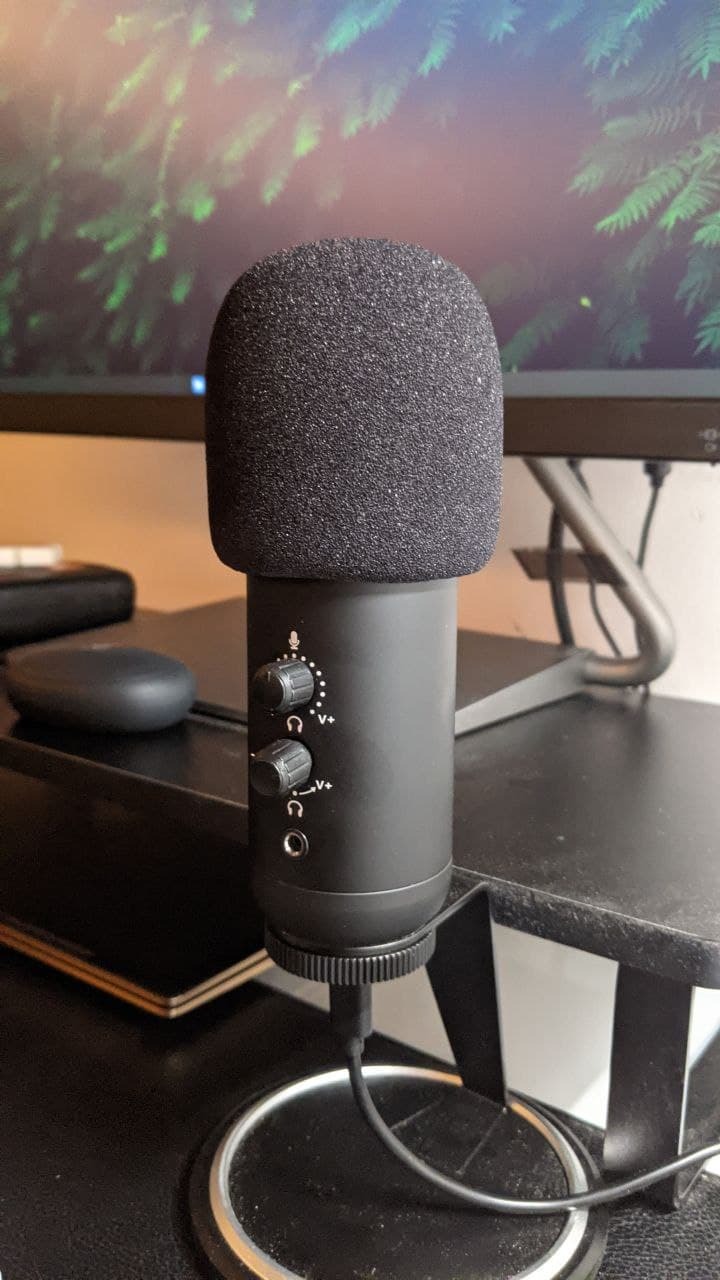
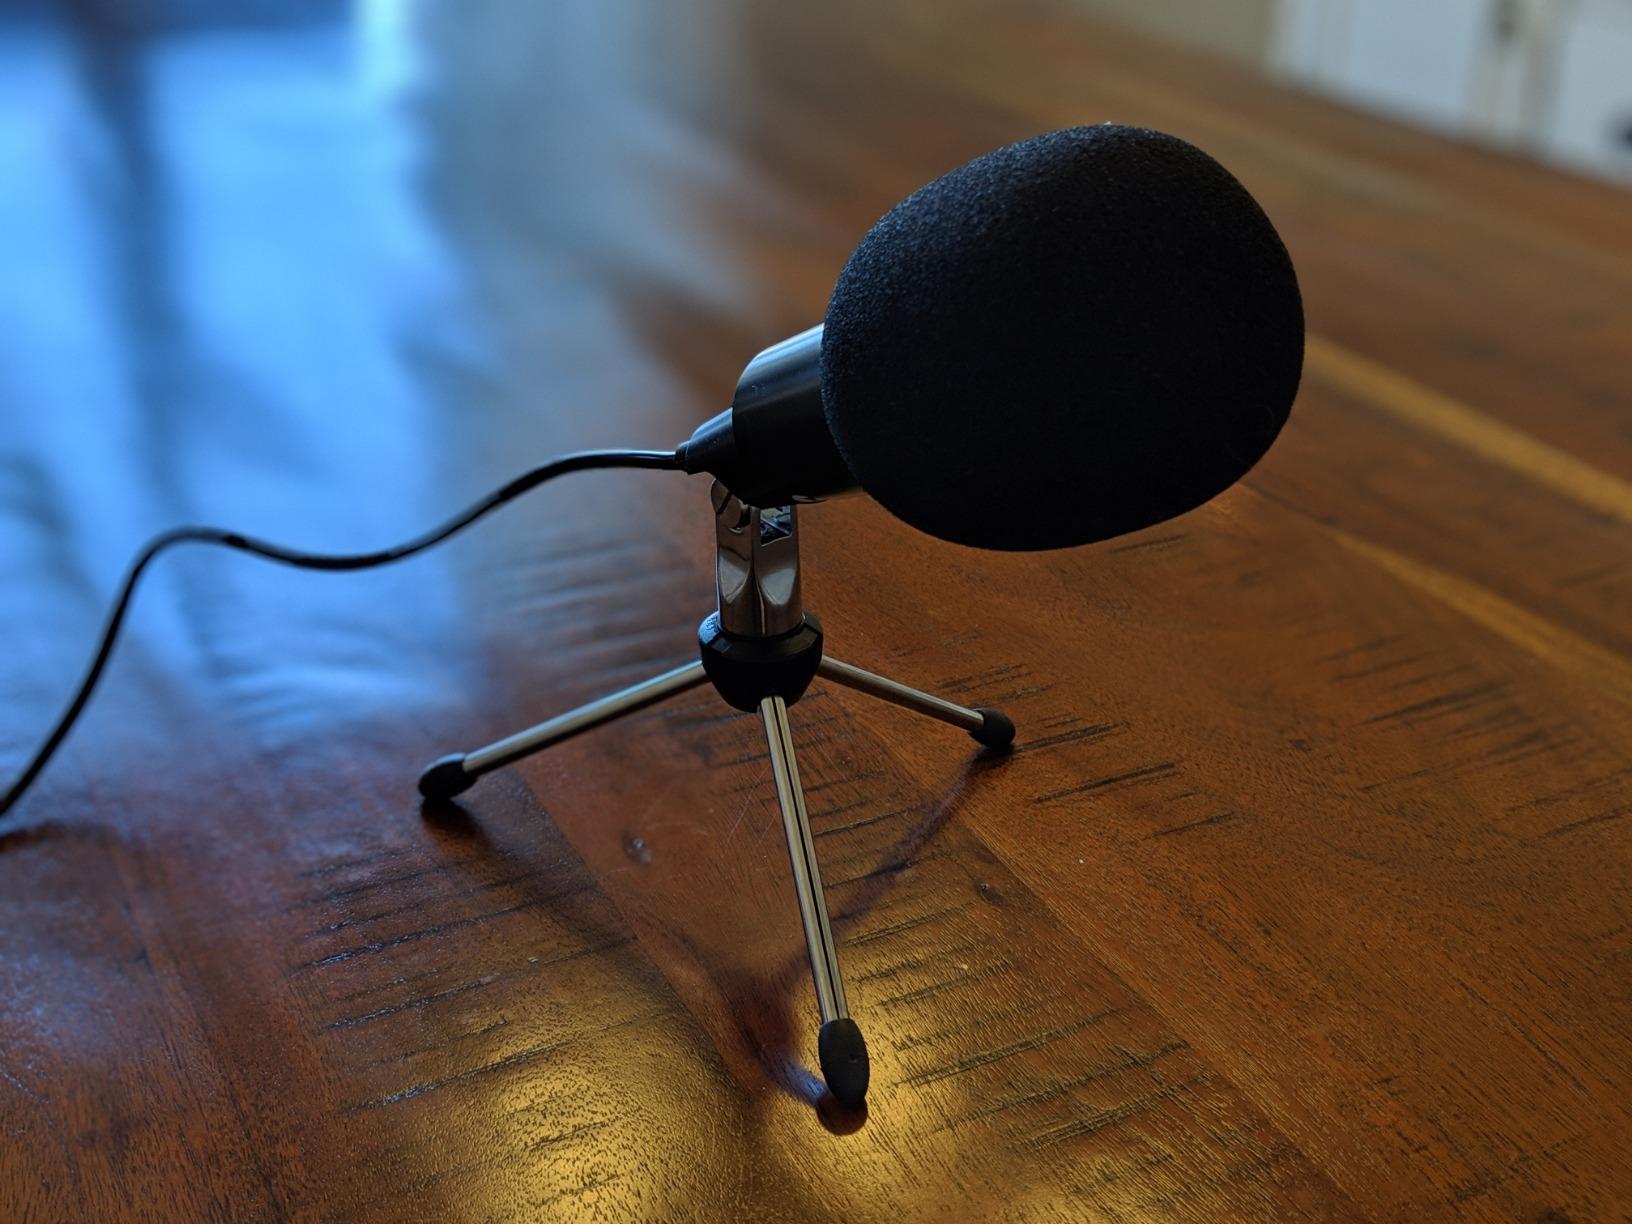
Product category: microphone
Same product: no